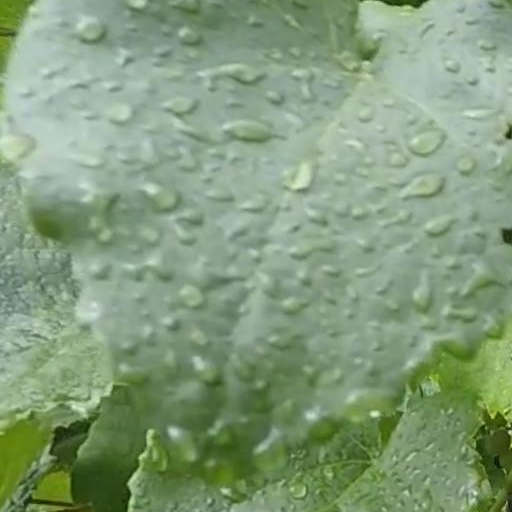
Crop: grape